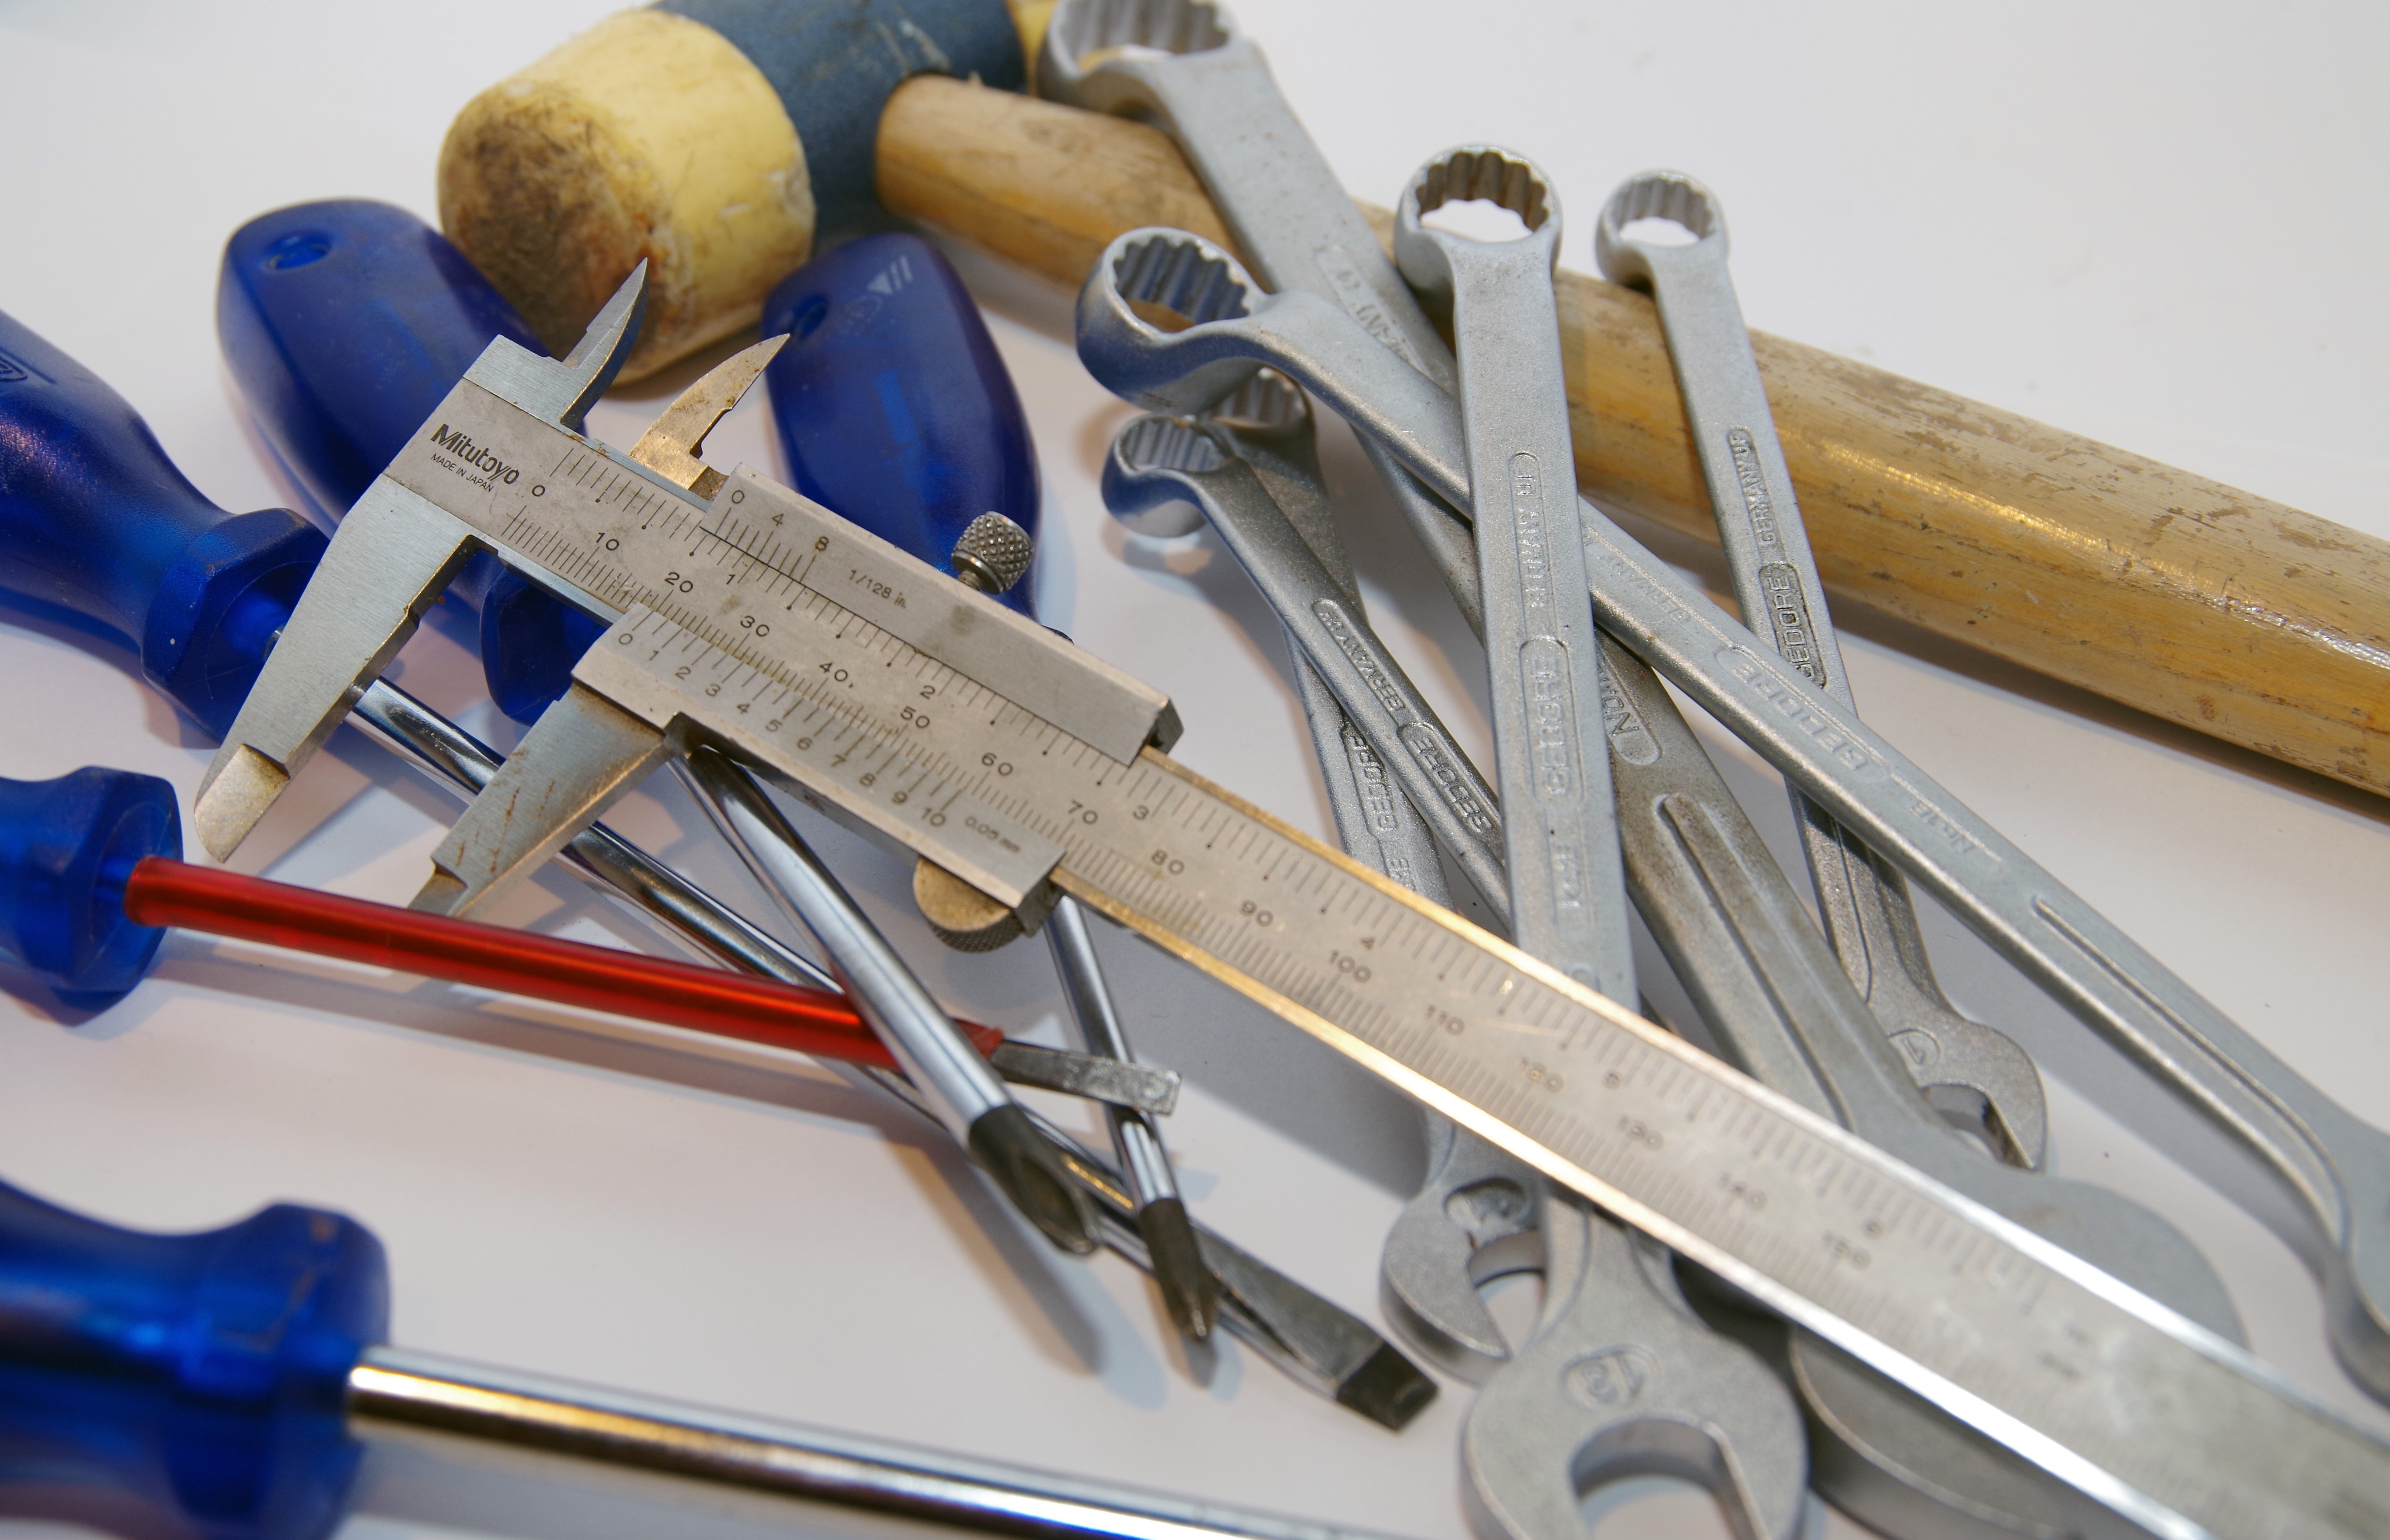
car, tool, product, tools, technique